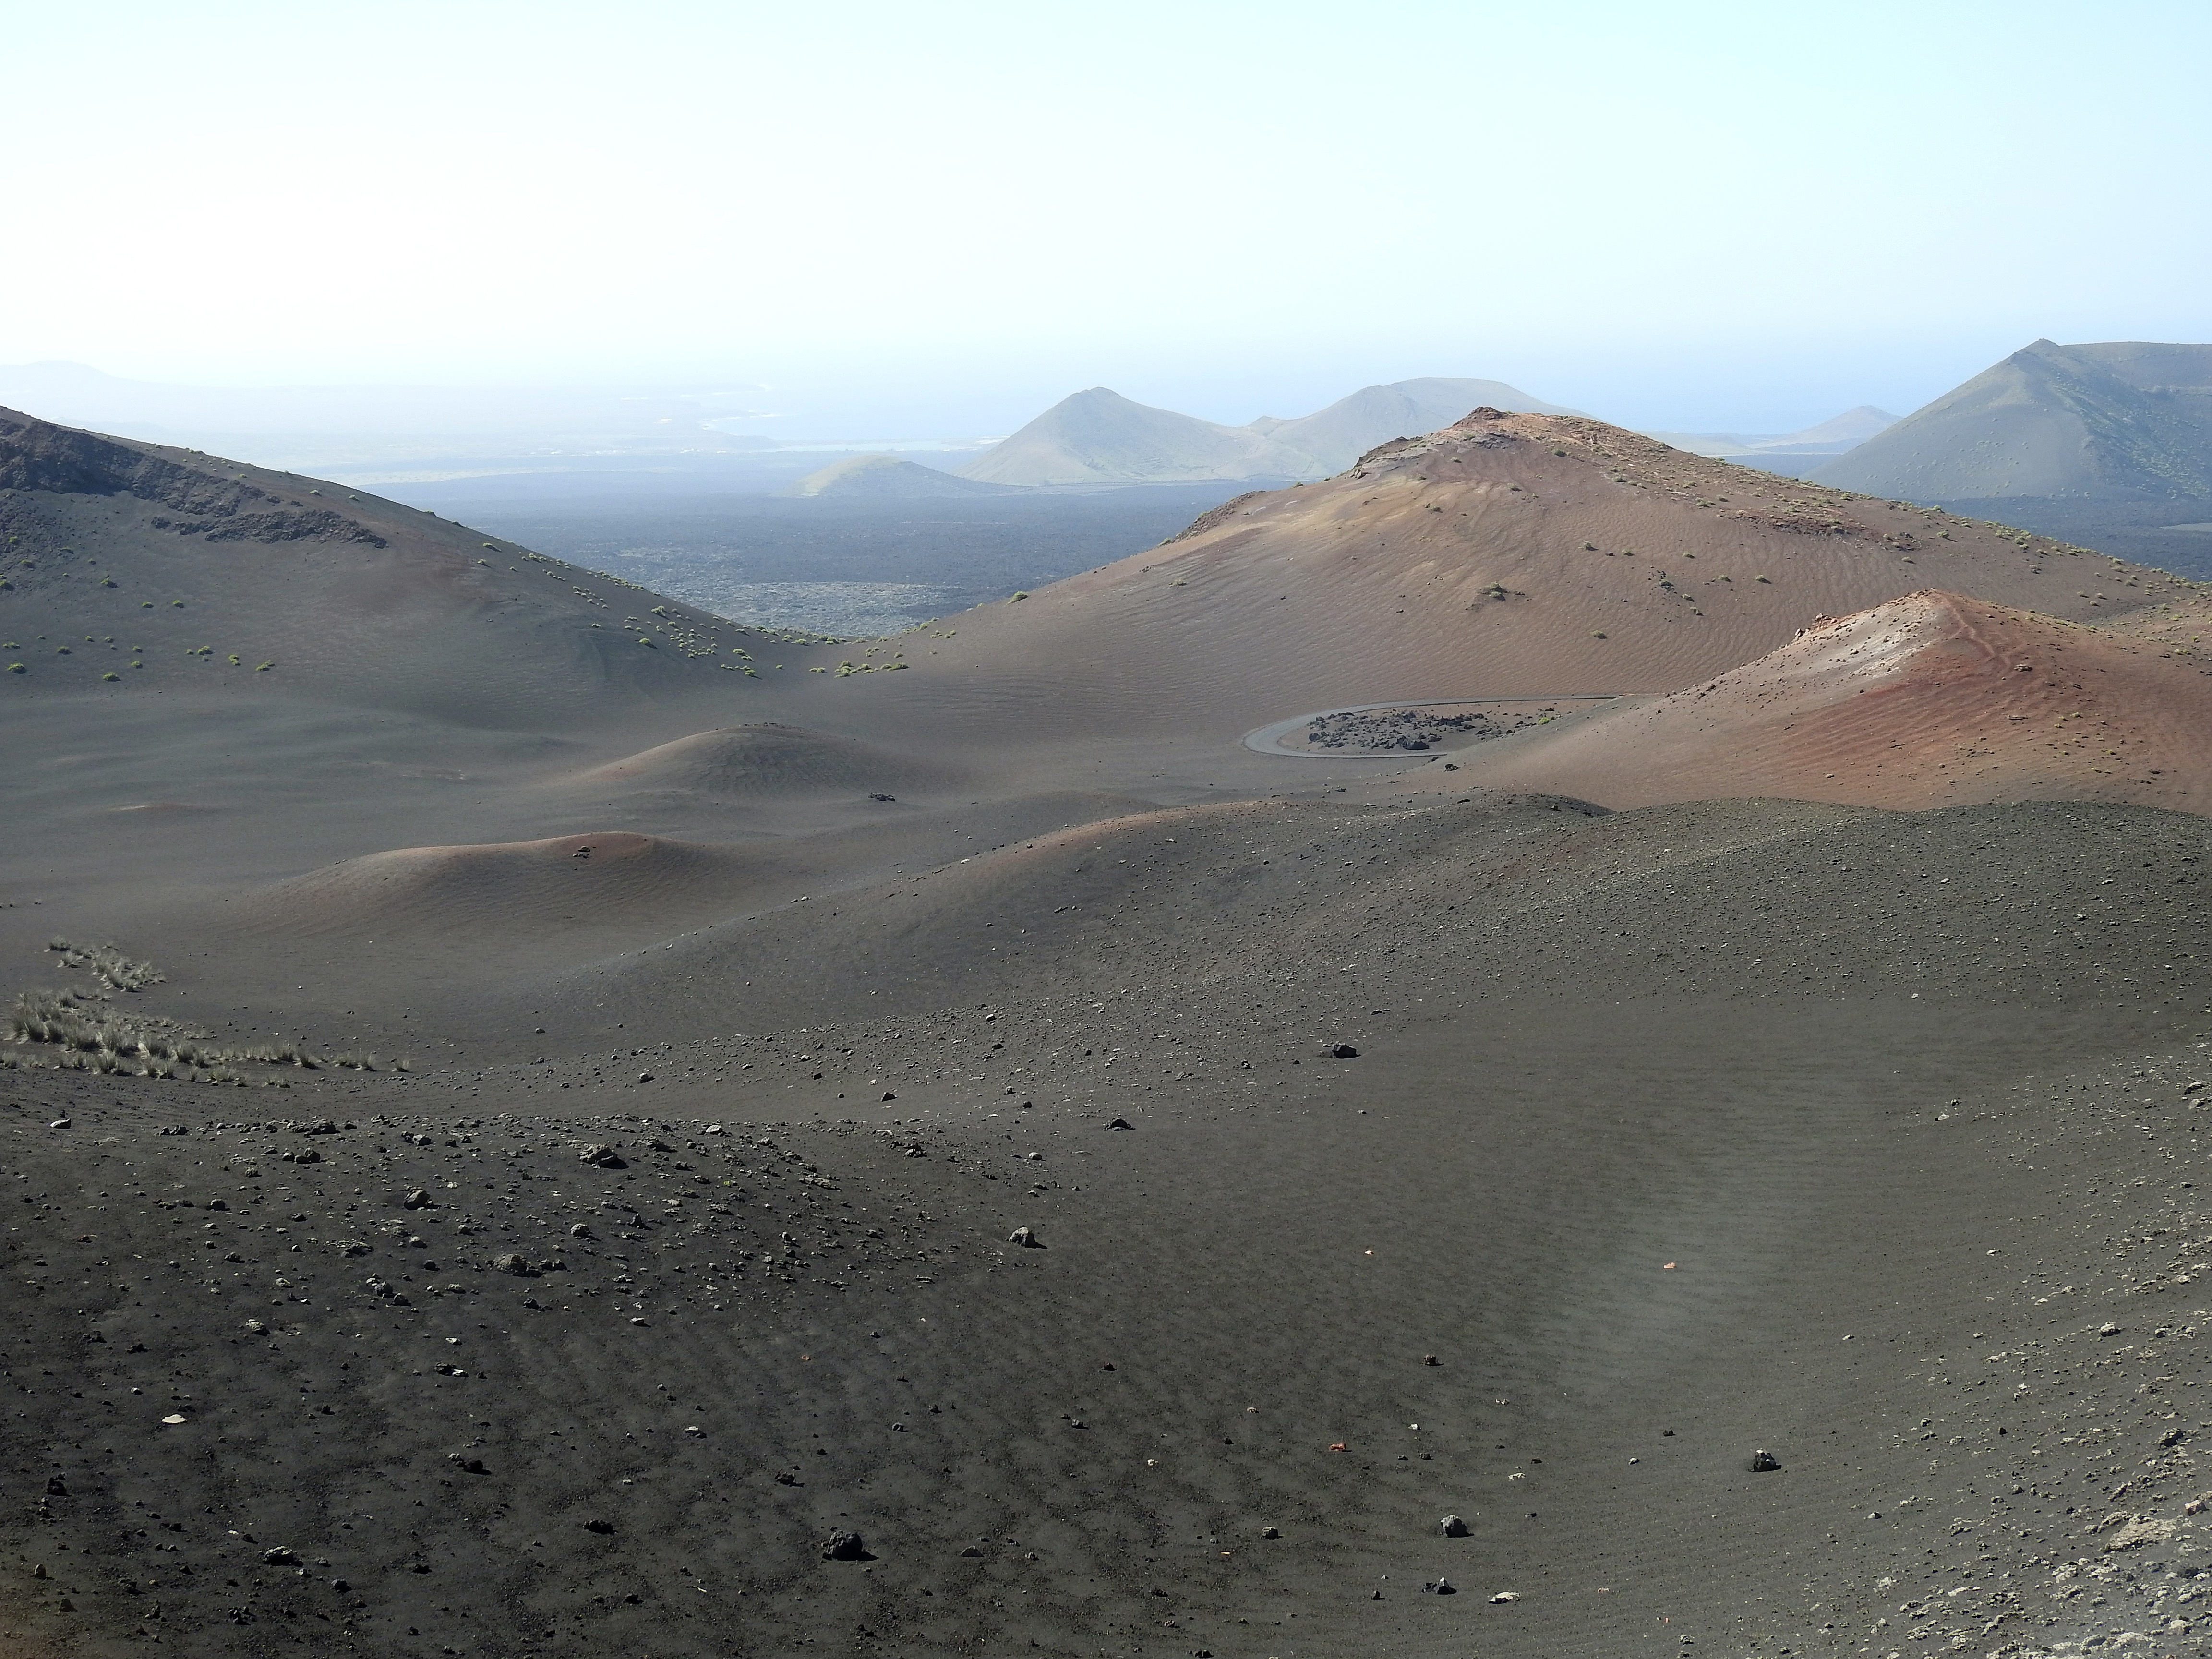
landscape, sea, sand, wilderness, mountain, snow, hill, lake, valley, material, ridge, geology, plateau, fell, volcanic, canary islands, lanzarote, landform, volcanic landscape, lava field, timanfaya, natural environment, geographical feature, atmospheric phenomenon, aeolian landform, mountainous landforms